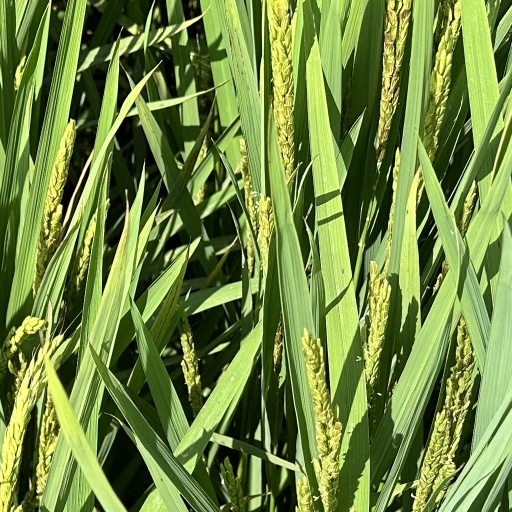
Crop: rice